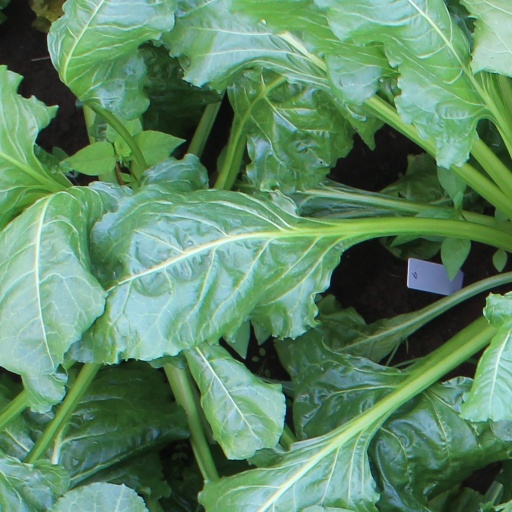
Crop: sugar beet